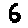
Label: 6